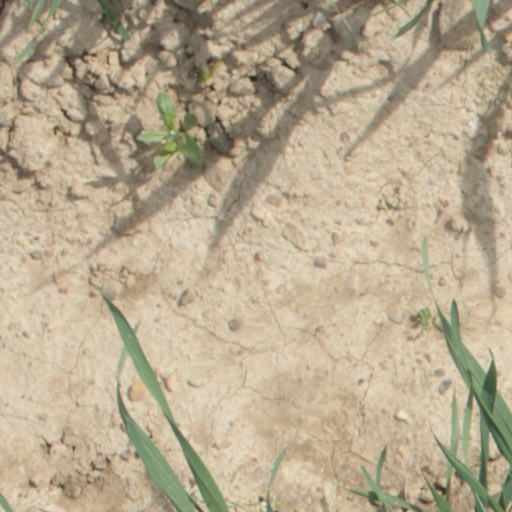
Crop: wheat